Gender studies

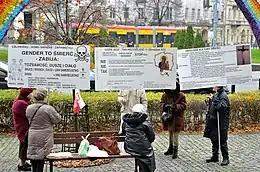
Picketing against "gender ideology" in Warsaw, 2014

In Central and Eastern Europe, anti-gender movements are on the rise, especially in Hungary, Poland, and Russia.